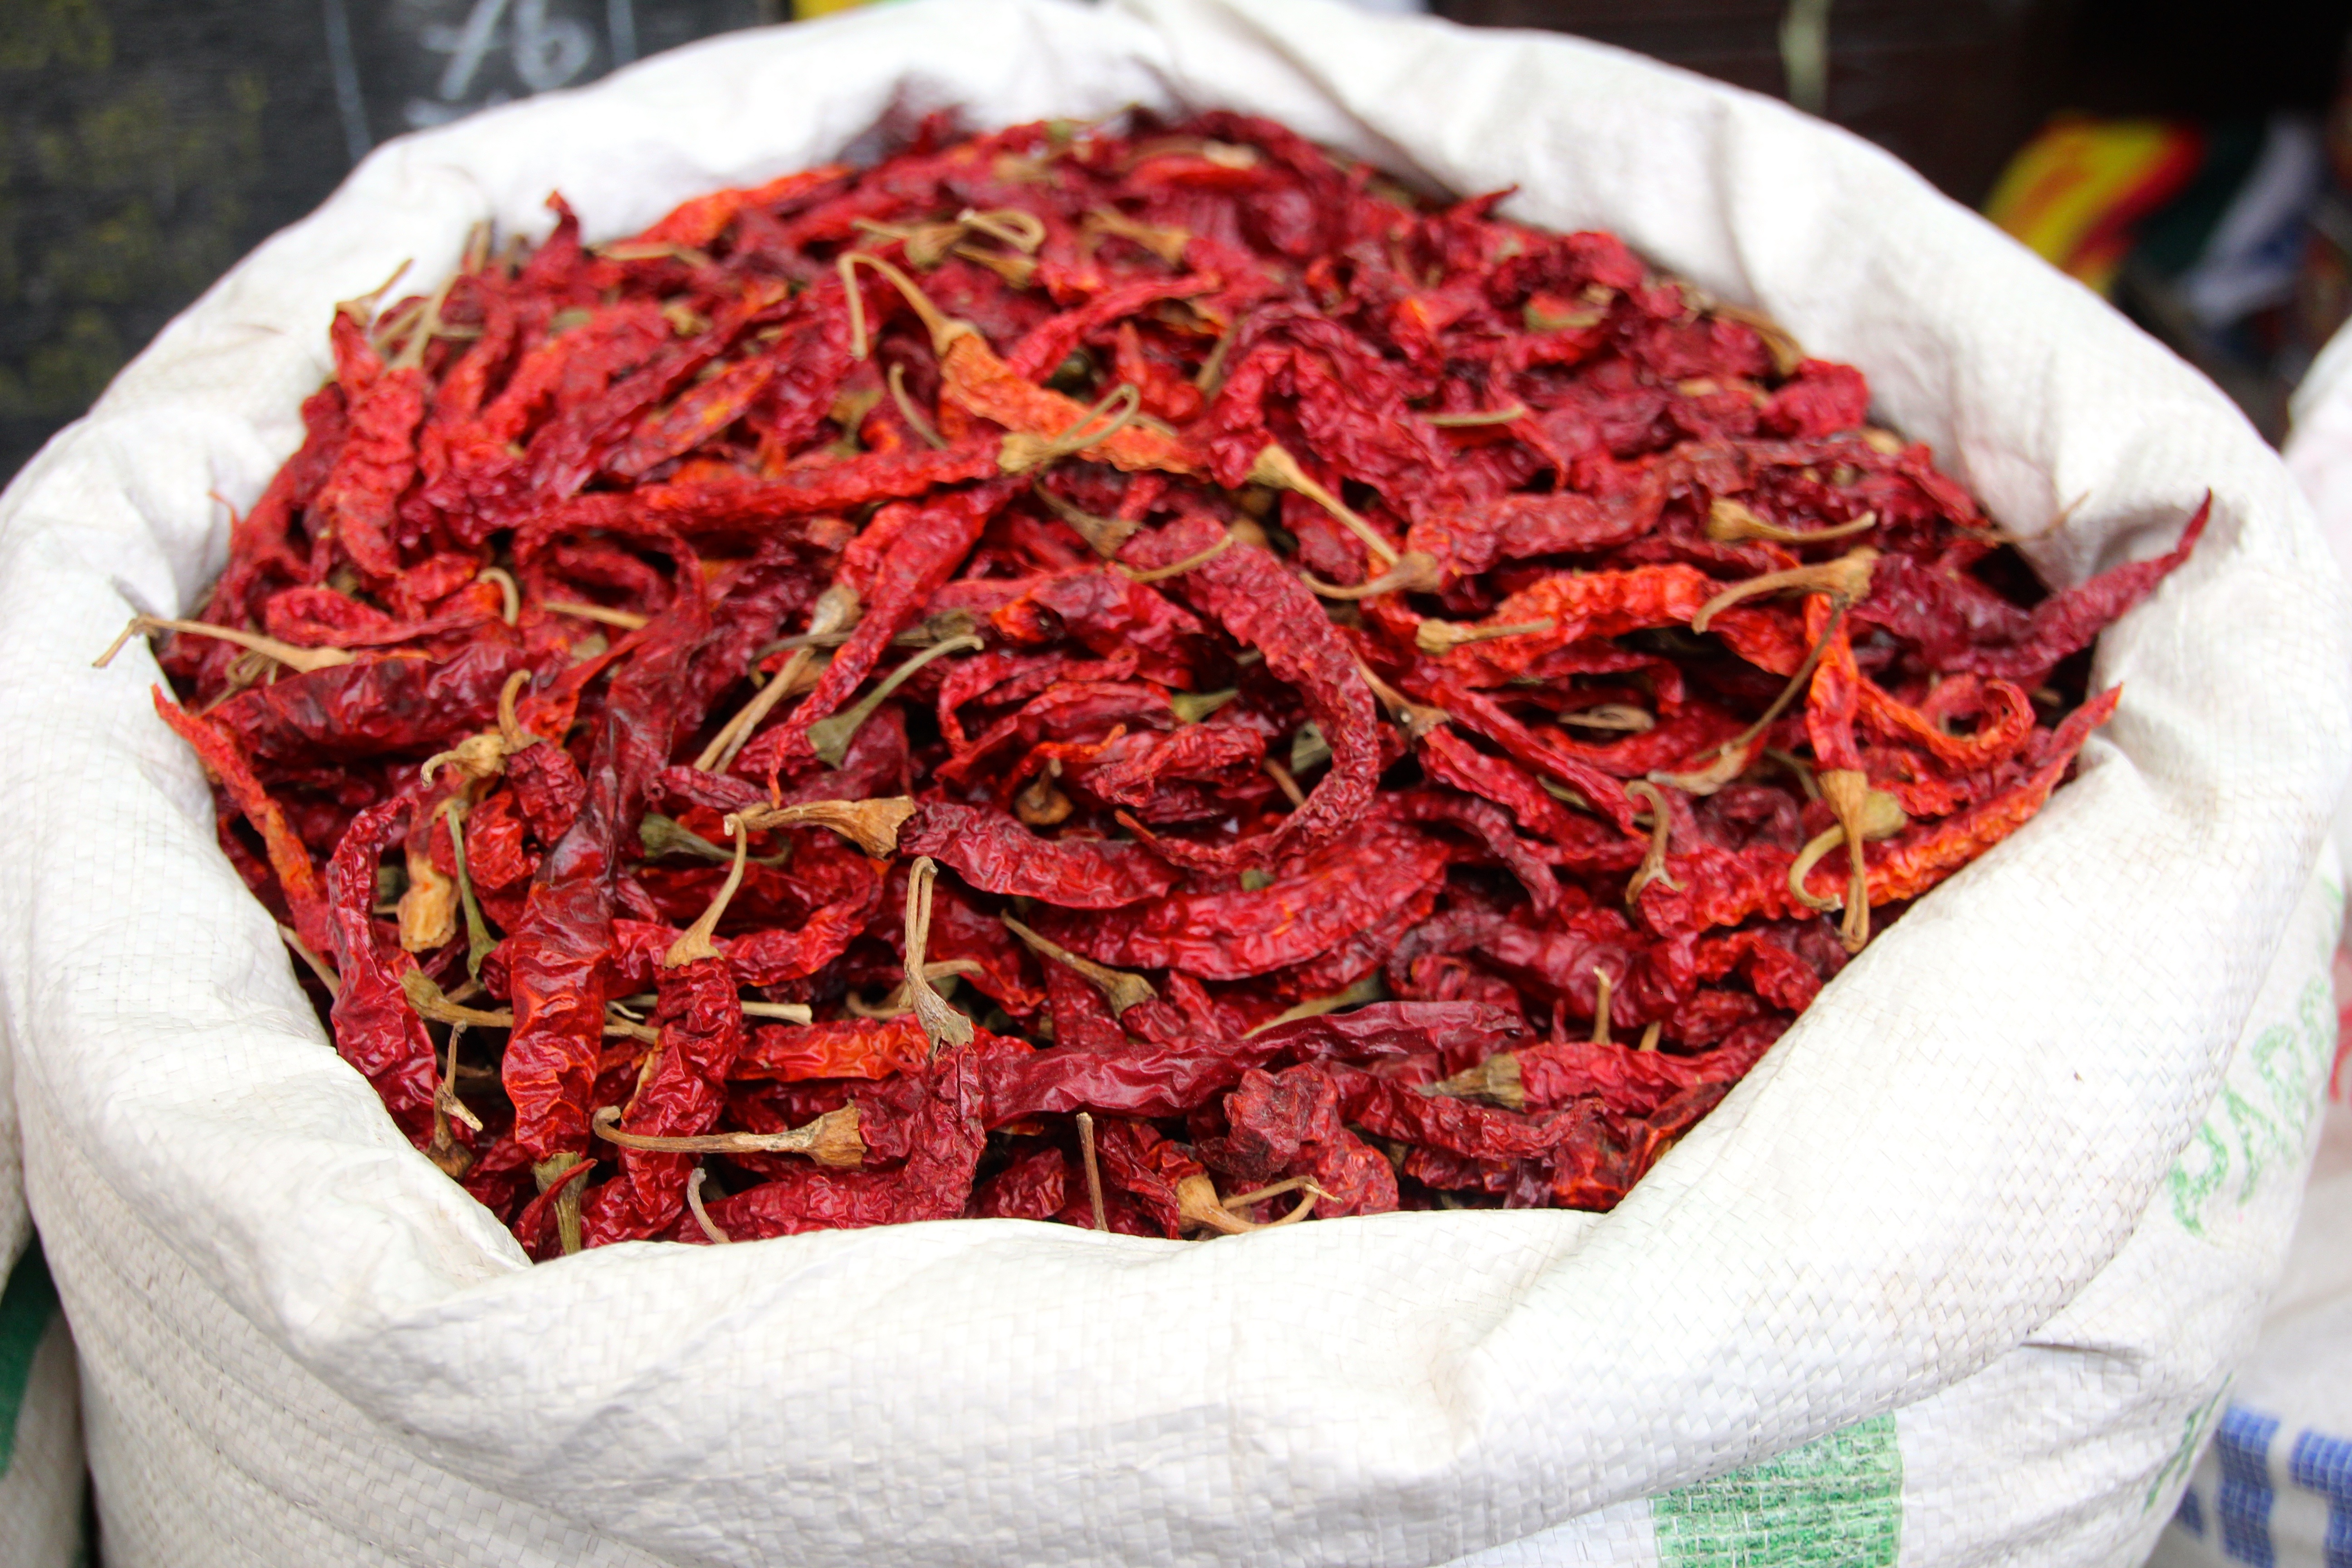
sharp, plant, fruit, flower, food, chili, red, produce, vegetable, color, market, powder, market stall, spices, saffron, bags, taste, curry, flowering plant, chili pepper, spice stand, cayenne pepper, land plant, bell peppers and chili peppers, seafood boil